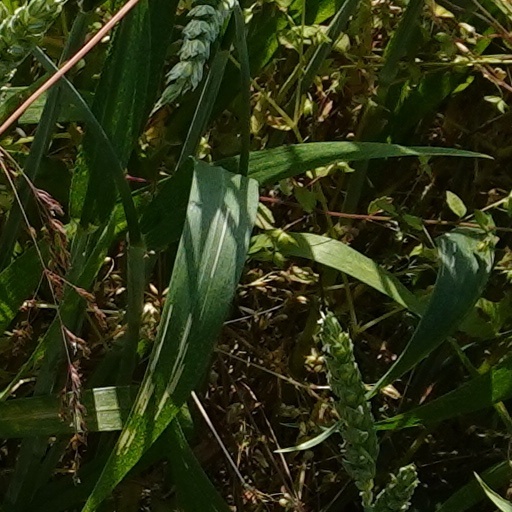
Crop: wheat